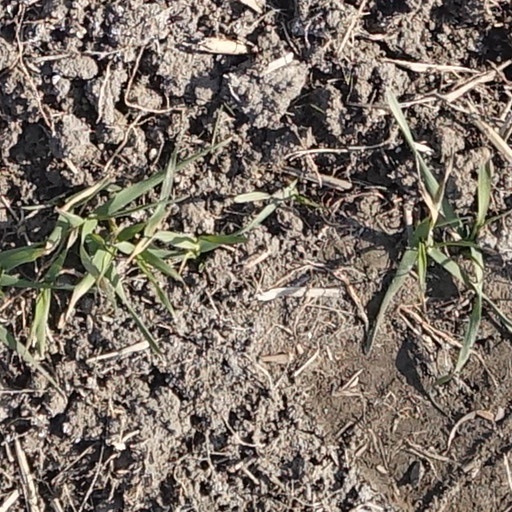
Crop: wheat